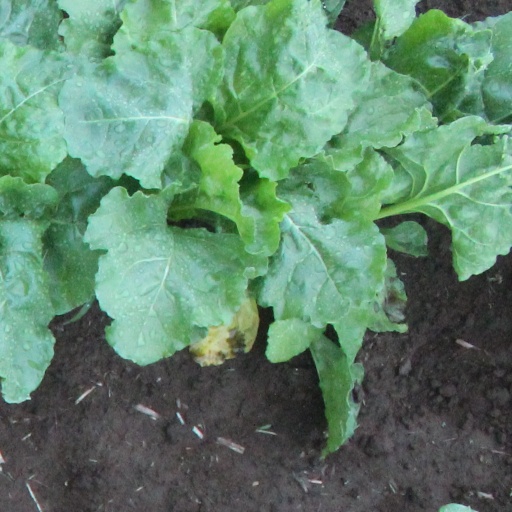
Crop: sugar beet